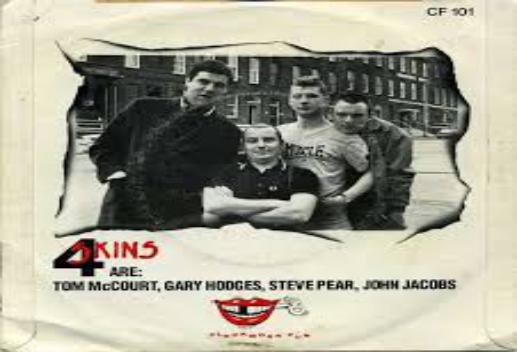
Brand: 4Skins
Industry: Clothes